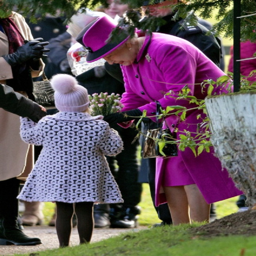
a young girl presents monarch with a bunch of flowers as she leaves